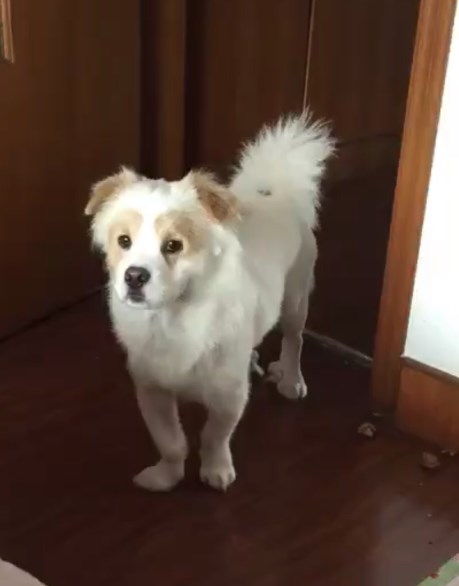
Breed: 480-n000125-Pekinese